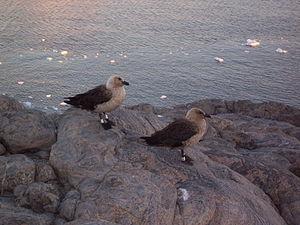
Famille de skuas. Photo prise à coté de la base française Dumont d'Urville en Antarctique.